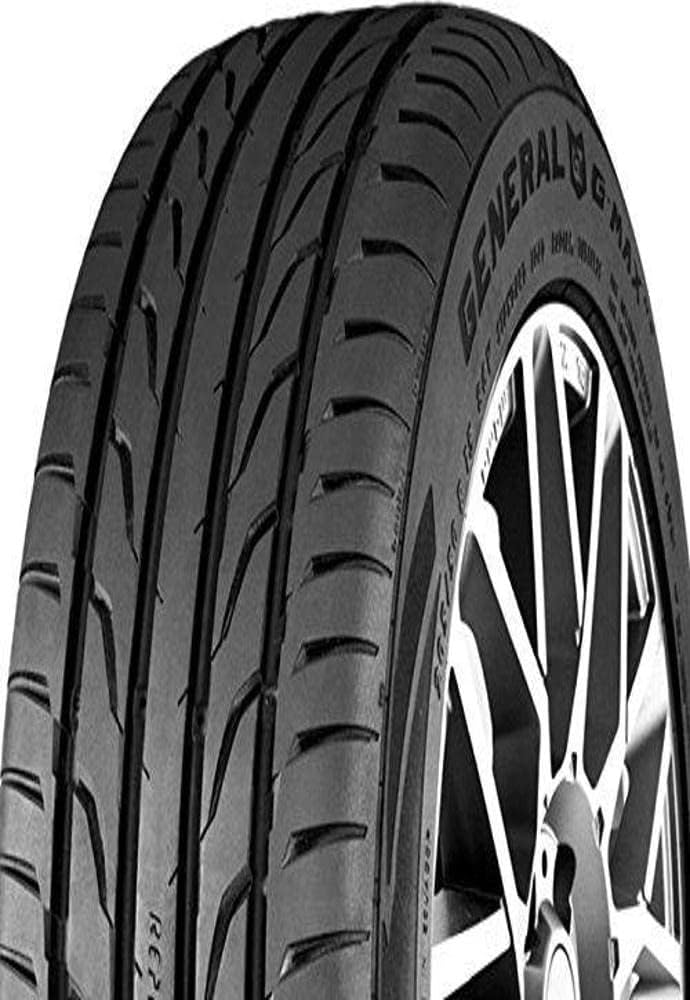
General GMAX RS Performance Radial Tire-255/35ZR19 96Y
Category: Automotive
The G-MAX RS is a summer performance tire designed with the driving enthusiast in mind. Smart Technologies offer ultra-high performance grip in dry and wet conditions along with visual wear alerts for driving confidence.
Features: Smart Grip Technology A strong center rib for crisp steering response. Stable shoulder blocks for maximum grip. Silica rich summer compound and directional tread grooves ensure wet grip | Stabil tread Technology A larger footprint and optimized pattern stiffness promote even wear | Smart monitor Technology Indicator that is clearly visible on the tires center rib. When the tire wears to 2/32 of tread depth the indicator transforms to read "replace Tire" alerting the driver a tire change is needed | Directional Tread Design Directs water away from tread to avoid hydroplaning | Fit Type: Vehicle Specific